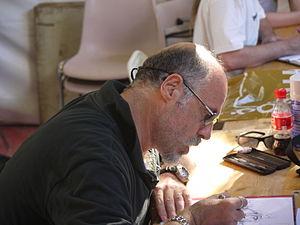
Photographie prise durant l'édition 2009 du Festival de Bande Dessinée de Sollies Ville en France.
Eugenio Sicomoro est le pseudonyme de Bruno Brunetti, dessinateur italien de bande dessinée né à Rome le 16 septembre 1952.